Buchenwald Resistance

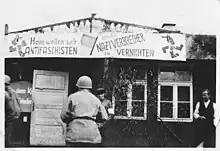
Anti-nazi banner outside a barrack at Buchenwald. The sign, in rhyme, says "We anti-fascists want to go home to eradicate Nazi criminals".

The Buchenwald Resistance was a resistance group of prisoners at Buchenwald concentration camp. It involved Communists, Social Democrats, and people affiliated with other political parties, unaffiliated people, Christians, Jews, and Muslims. Because Buchenwald prisoners came from a number of countries, the Resistance was also international. Members tried to sabotage Nazi efforts where they could, worked to save the lives of child inmates, and in the last days of the camp, with many Nazis fleeing the approaching allied troops, tried to gain control of the camp itself. After liberation, the prisoners documented their experiences on paper and formed an international committee to look after the welfare of survivors.